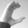
ASL letter: C